Pacific Islanders and Mormonism

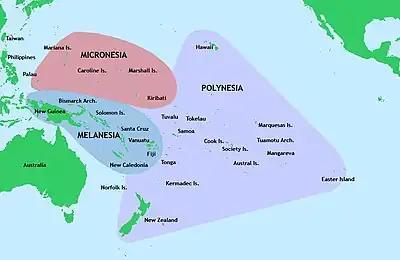
Three of the major groups of islands in the Pacific Ocean

Pacific Islanders have a particular place in the history of the Church of Jesus Christ of Latter-day Saints (LDS Church). Its first non-English-speaking mission was in the region in 1844, less than twenty years after the church's founding, and there are currently six temples among the Pacific Island regions of Polynesia, Melanesia, and Micronesia. In 2015 the Latter-day Saint population in the area was increasing in percentage and absolute numbers.